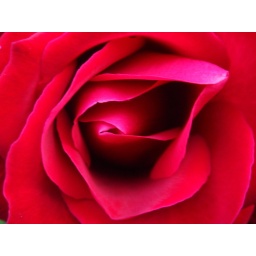
Bulgarian rose in magnifying glass